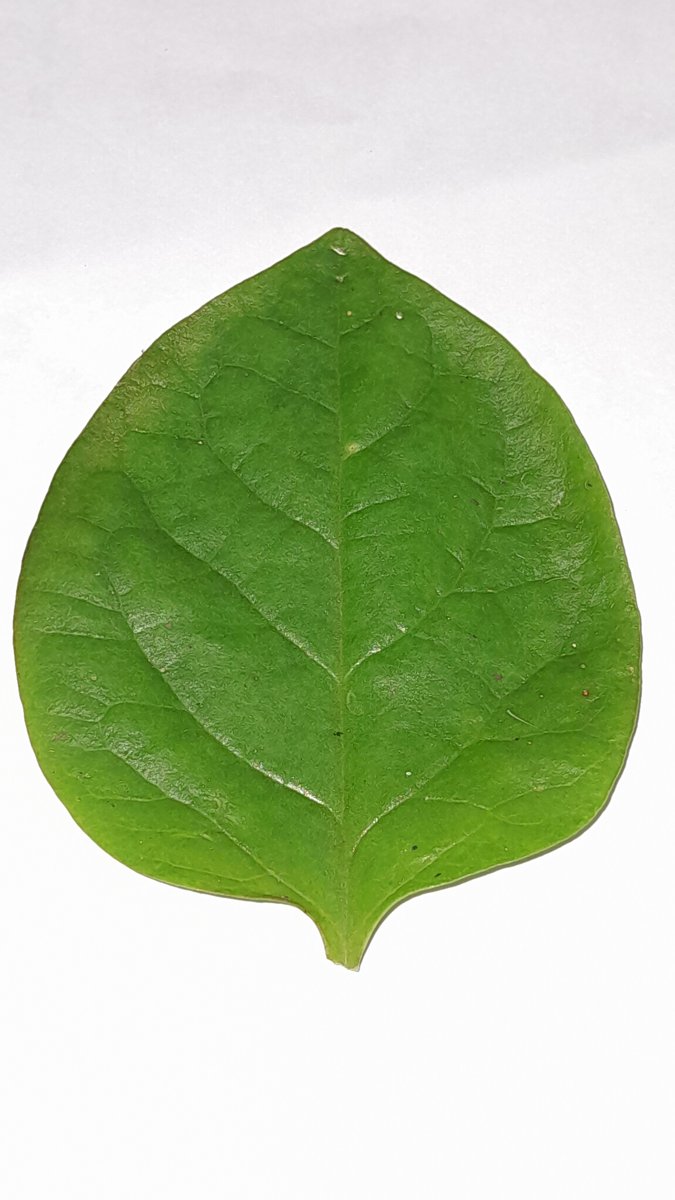
Label: Healthy-Leaf